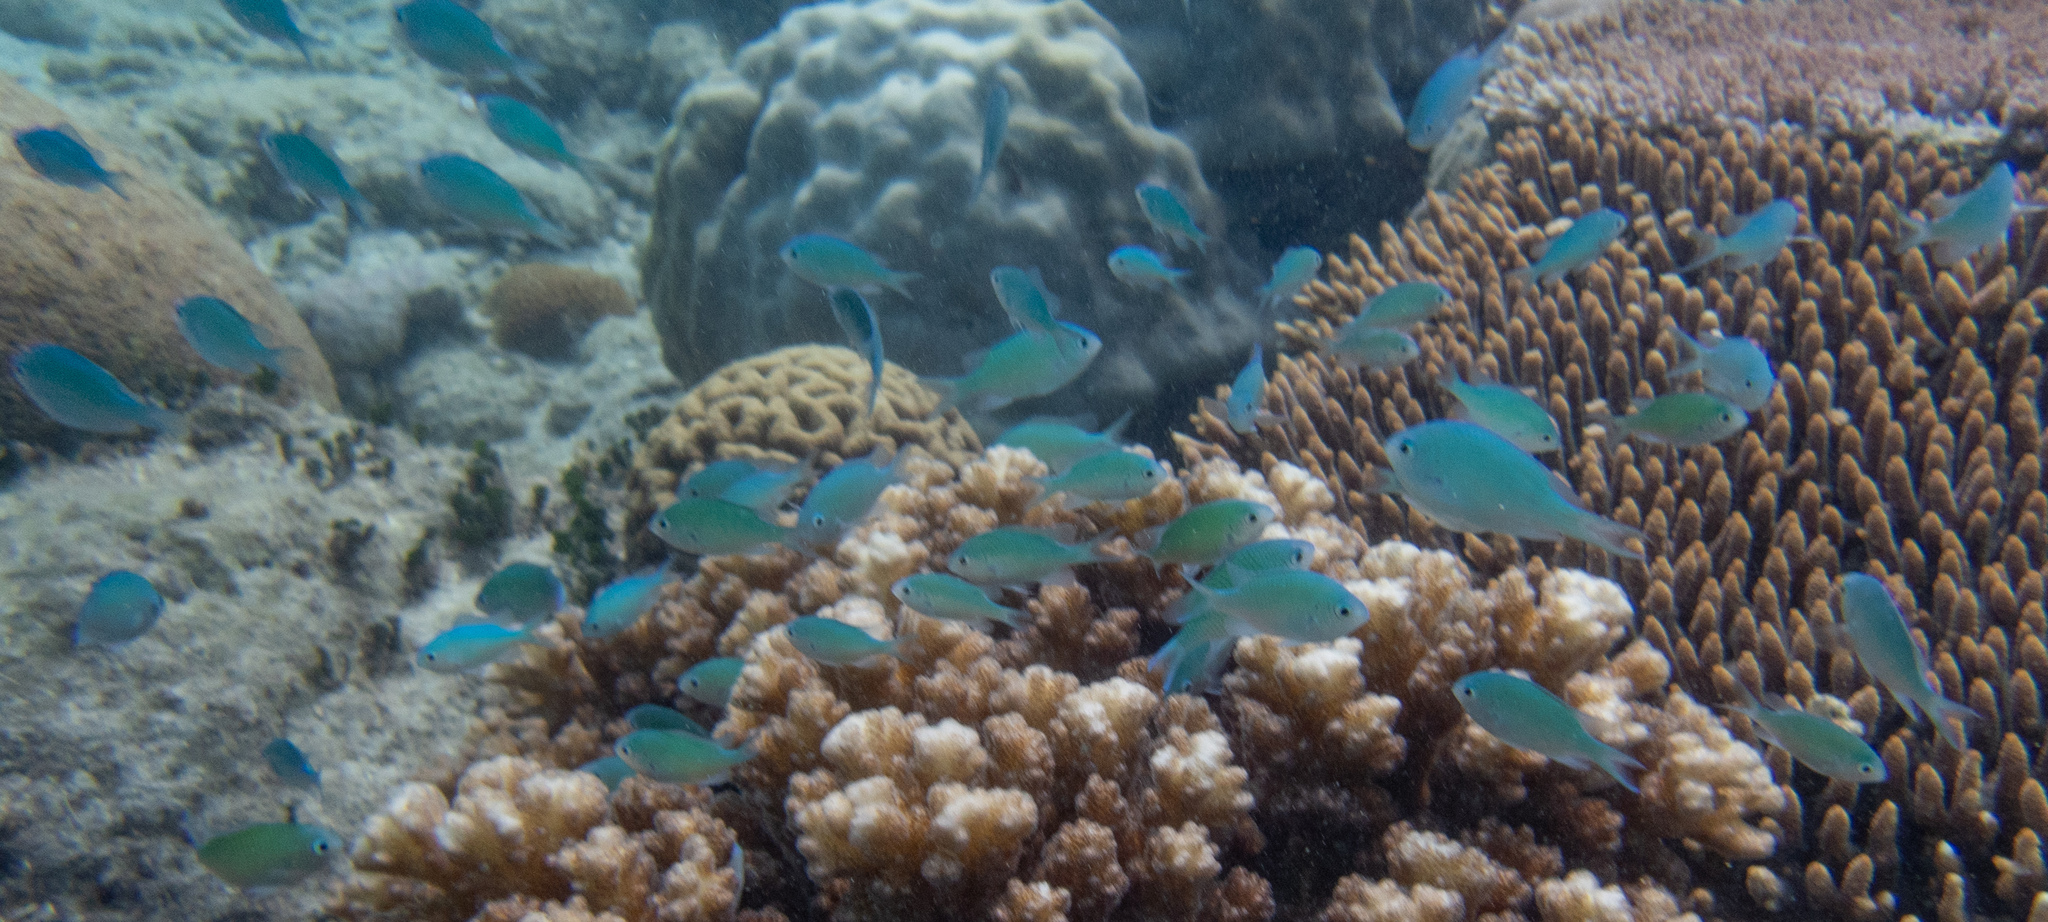
Chromis viridis (Blue-green Chromis)